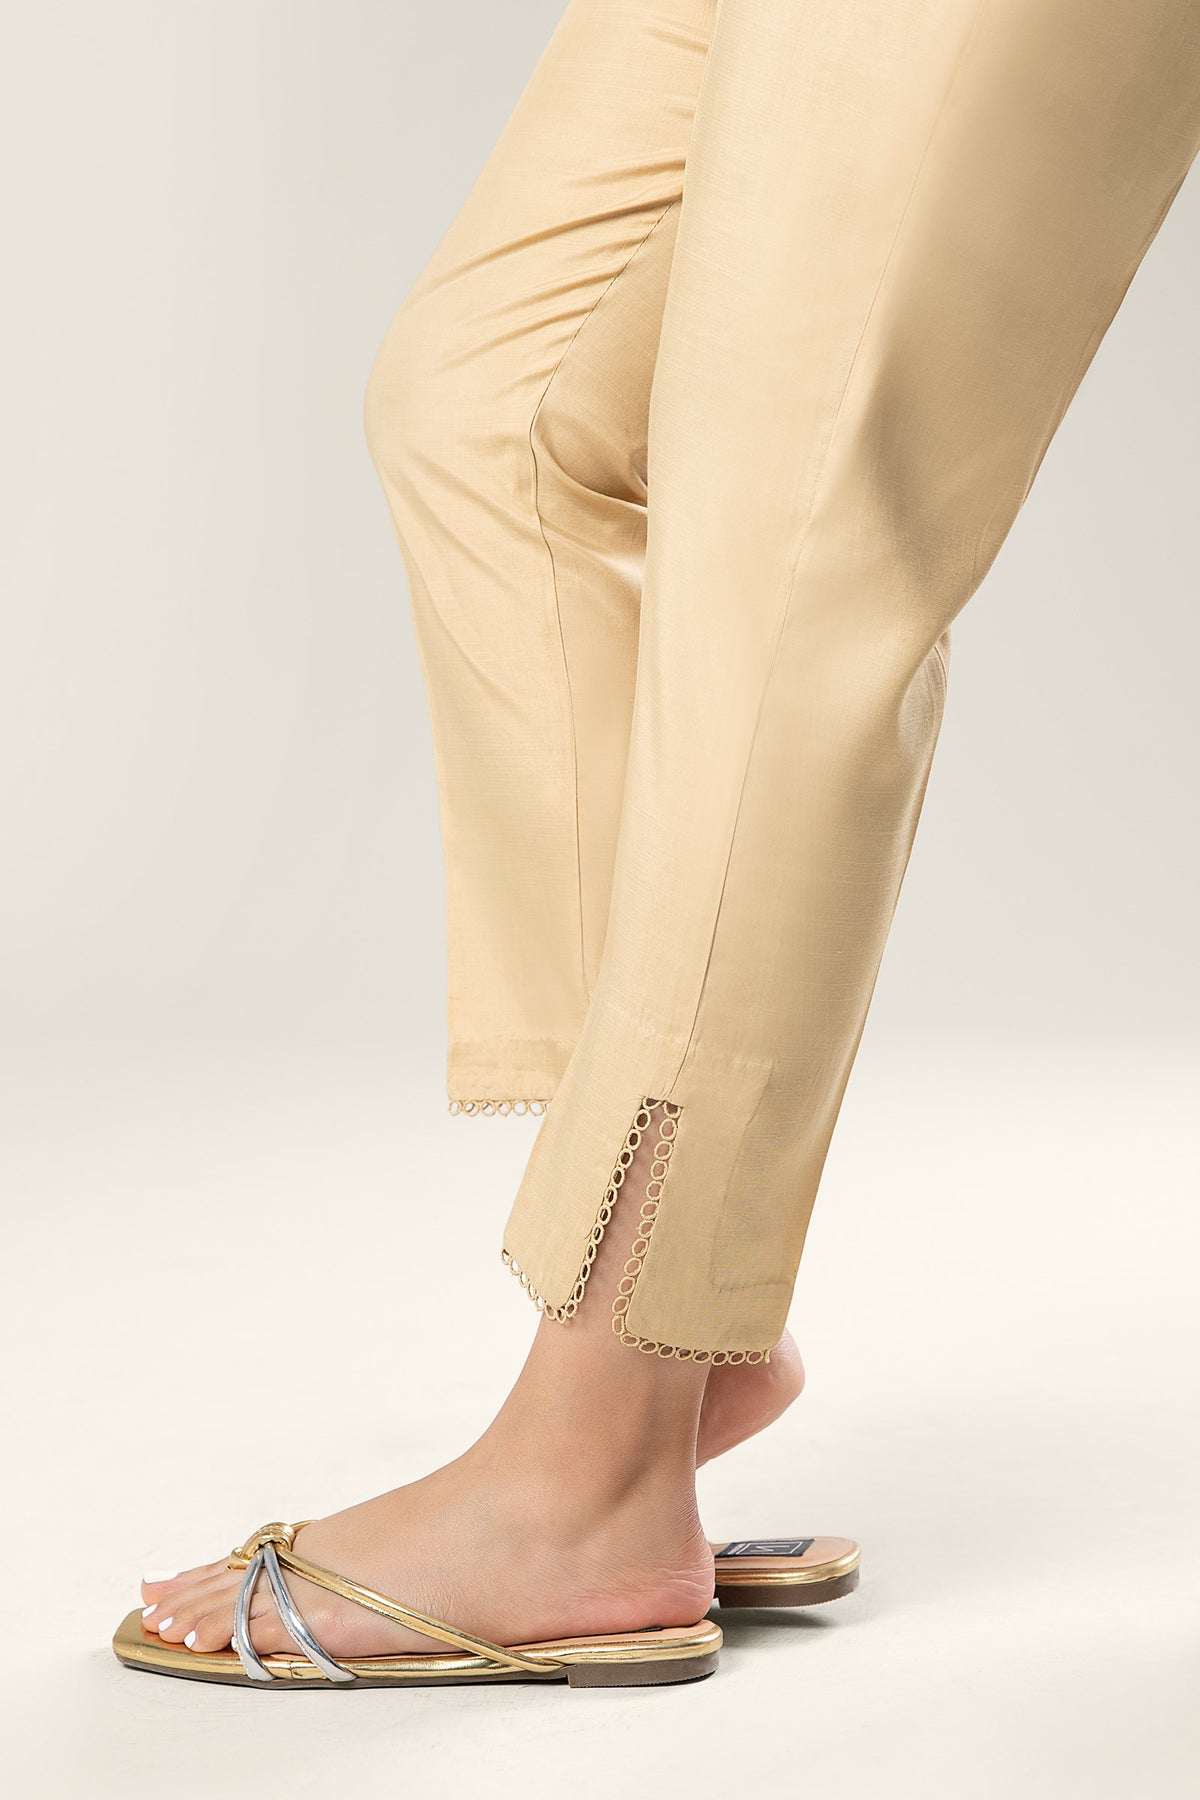
tan karla straight leg pants